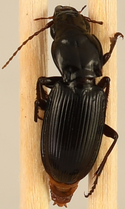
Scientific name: Pterostichus acutipes acutipes
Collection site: Great Smoky Mountains National Park NEON (GRSM), plot GRSM_012